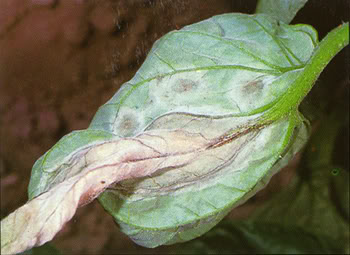
Label: Tomato leaf late blight
Plant: Tomato
Condition: late blight